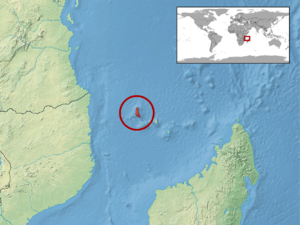
Phelsuma comorensis est une espèce de geckos de la famille des Gekkonidae.